James Stephen (Australian politician)

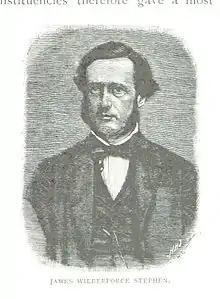
An 1888 illustration of Stephen

Hon. James Wilberforce "Wilber" Stephen, M.A., (10 April 1822 – 14 August 1881) was a member of the Victorian Legislative Assembly, Attorney-General of Victoria and Supreme Court judge.